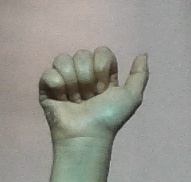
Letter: dhad